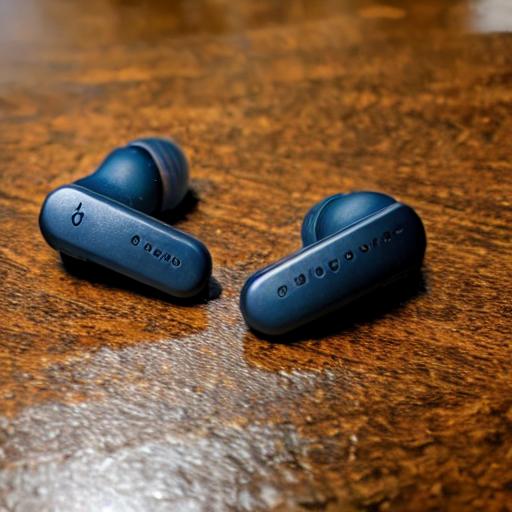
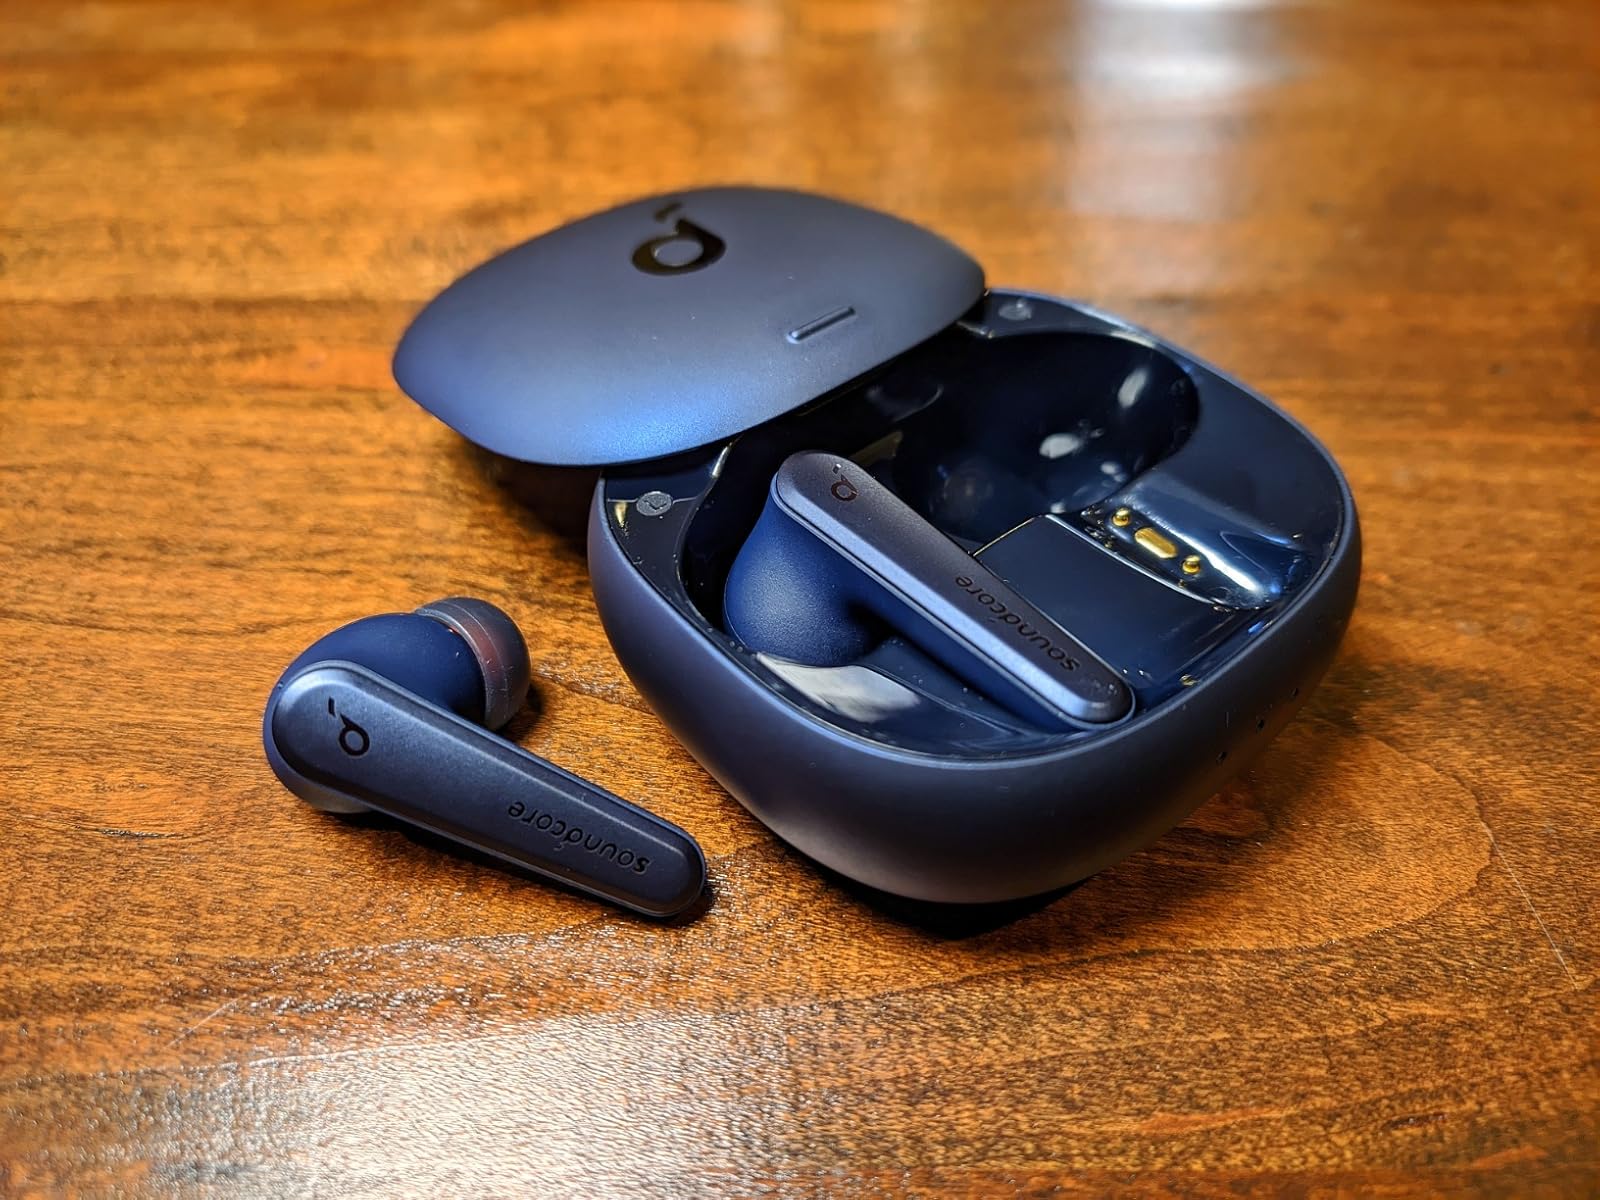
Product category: earbuds
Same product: no